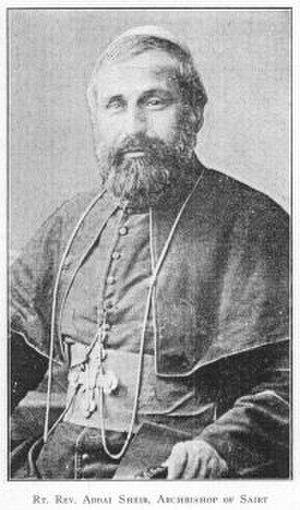
Ibrahim Addaï Scher est un ecclésiastique, archevêque de Siirt et orientaliste, né le 3 mars 1867 à Shaqlawa, tué le 15, 17 ou 21 juin 1915 à Tanzé, village près de Siirt.